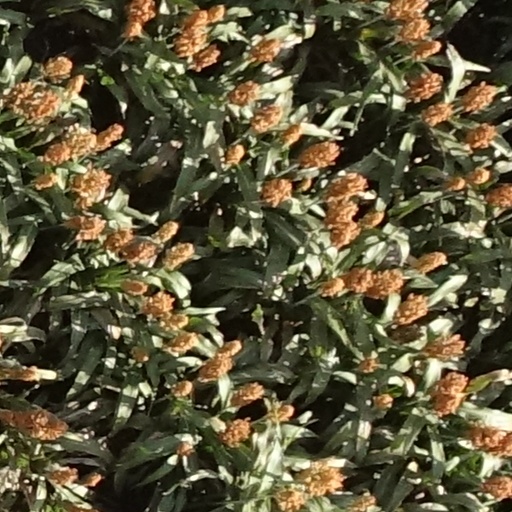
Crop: sorghum